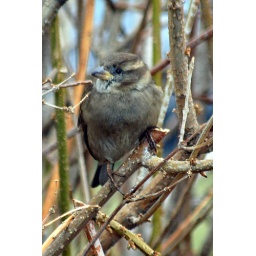
This image was taken while sitting in my car eating my lunch at work...